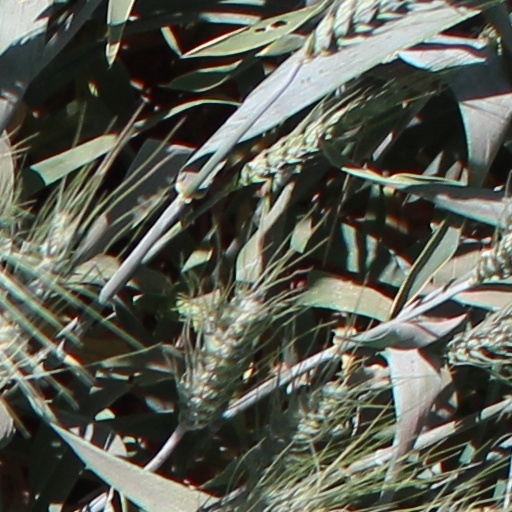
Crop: wheat